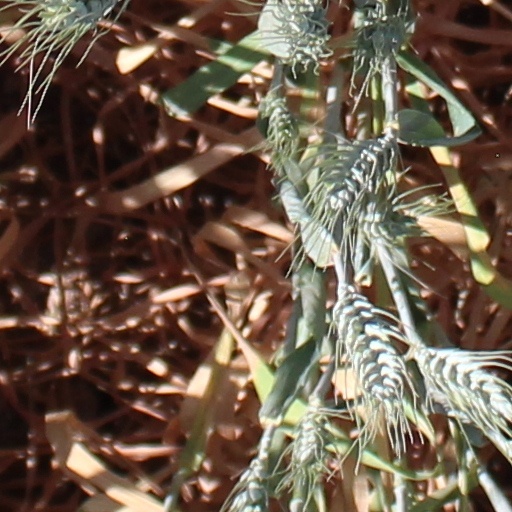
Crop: wheat